Hafsat Idris

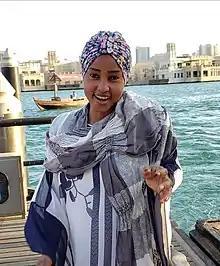

Hafsat Ahmad Idris (born 14 July 1987) is a Nigerian film actress in the Kannywood film industry. She participated in her first movie called "Barauniya" (2016). She won the 2019 female actress award. She as worked with prominent actors such as Sani Danja, Aisha Humairah, Ali Nuhu